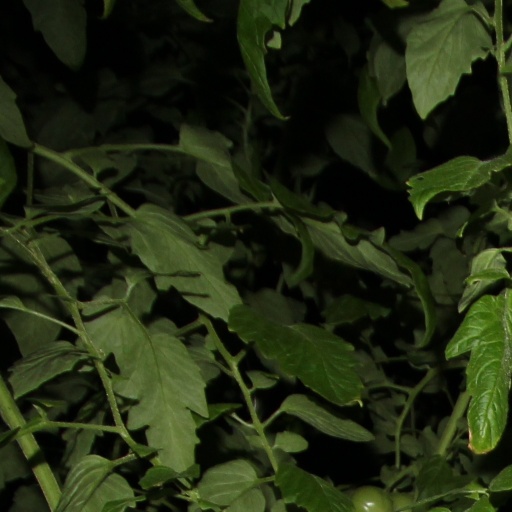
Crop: tomato